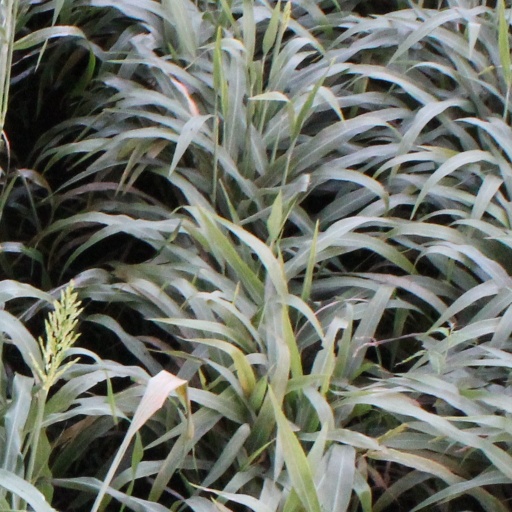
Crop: sorghum